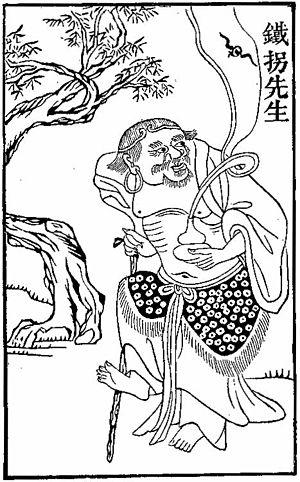
Li à la canne de fer, T'ieh-kuai Li, ou Li Tieguai est l’un des huit immortels du taoïsme.